Pečine

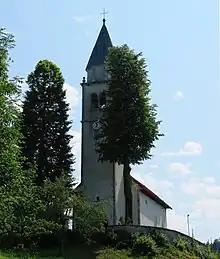
Saints Hermagoras and Fortunatus Church

The parish church in the settlement is dedicated to Saints Hermagoras and Fortunatus and belongs to the Diocese of Koper. The church and its portico were renovated in 1896, and in 1932 it was decorated with paintings by Cene Lapanja (1886–1966) from the neighboring village of Ponikve.